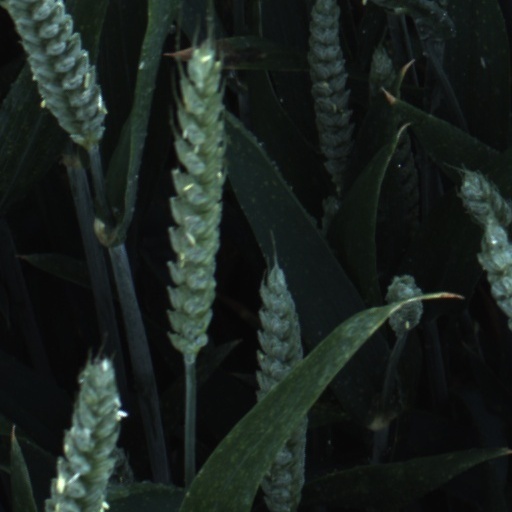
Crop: wheat